Crossroads Square

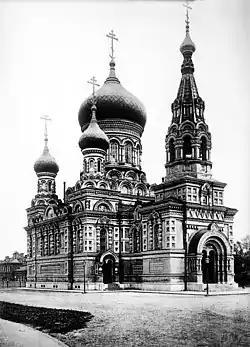
The St. Michael the Archangel Church, sometime between 1909 and 1919

Crossroads Square was built in 1768, as part of the Stanisław Axis, which included the creation of several urban squares connected with roads, with the main road centred on Ujazdów Castle. It was designed by August Fryderyk Moszyński. Crossroads Square was placed at the crossing of the Royal Route and the Wolska Road (now Emancipation Avenue and Nowowiejska Street respectively). From it four avenues branched off, of which three survive to the modern day. They are: Koszykowa Street, Szuch Avenue, and Emancipation Avenue.